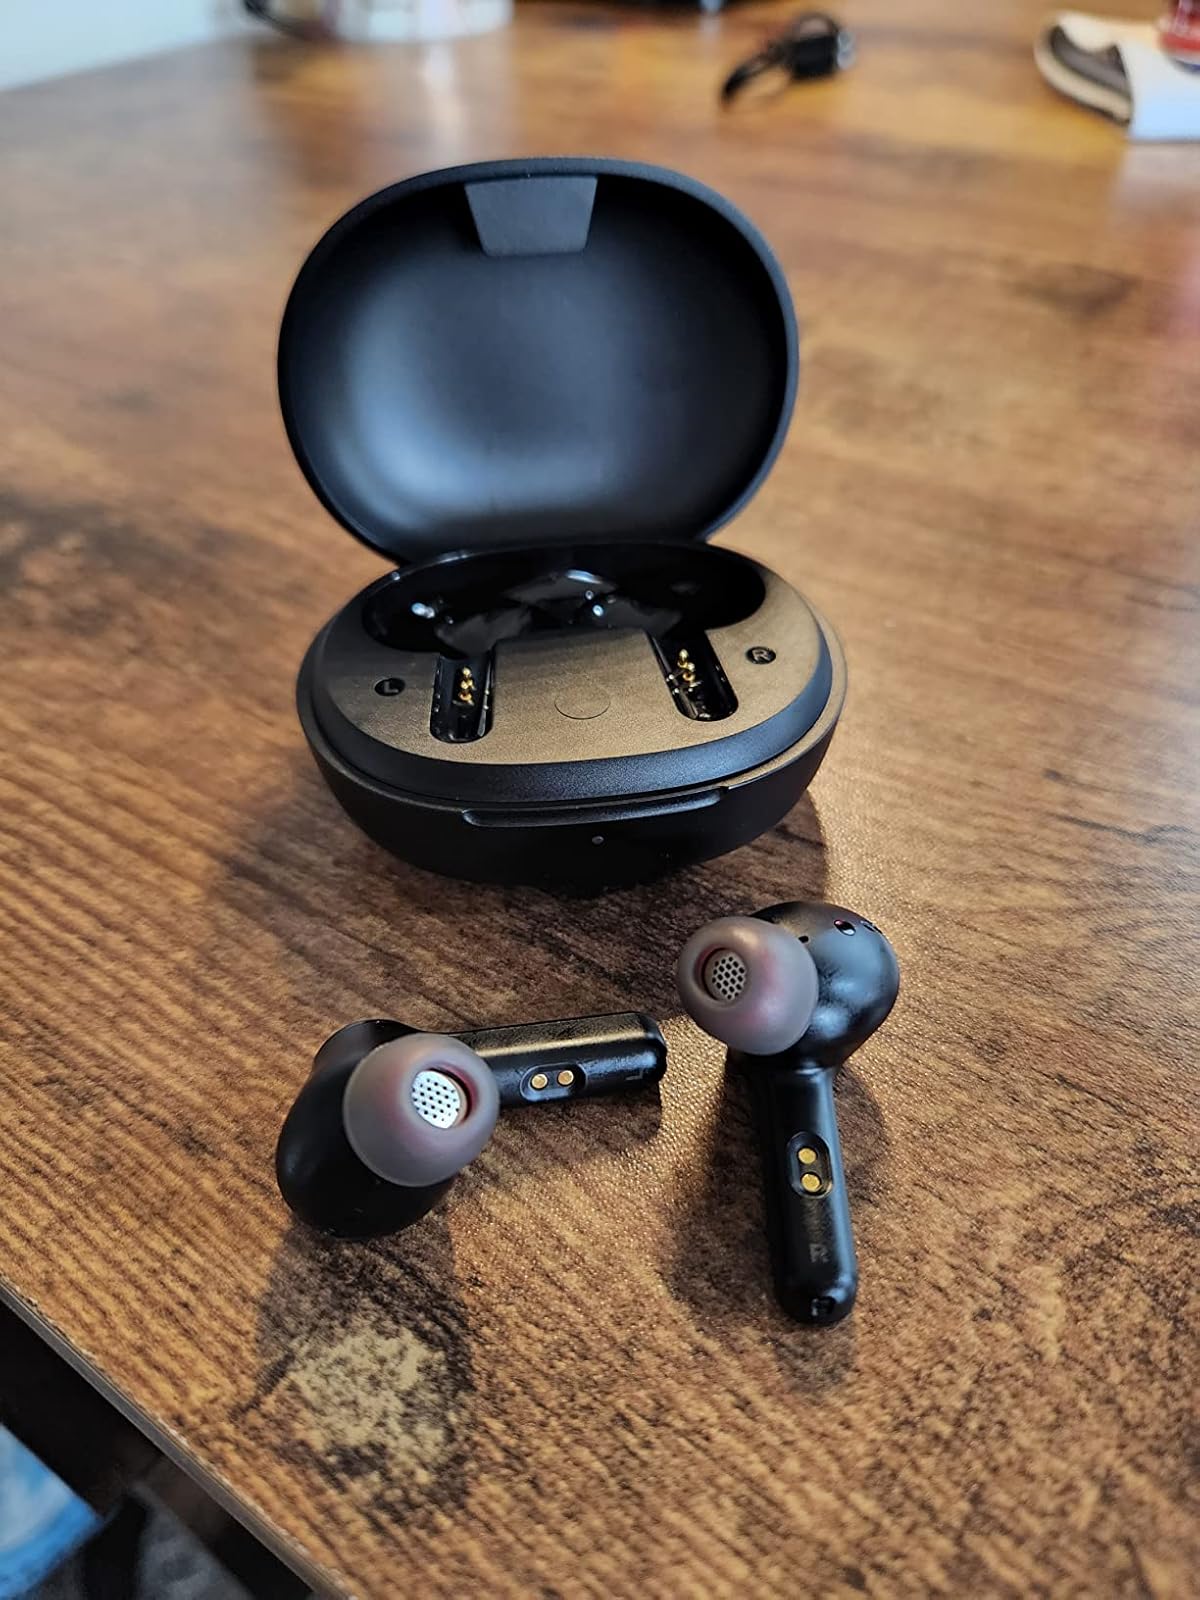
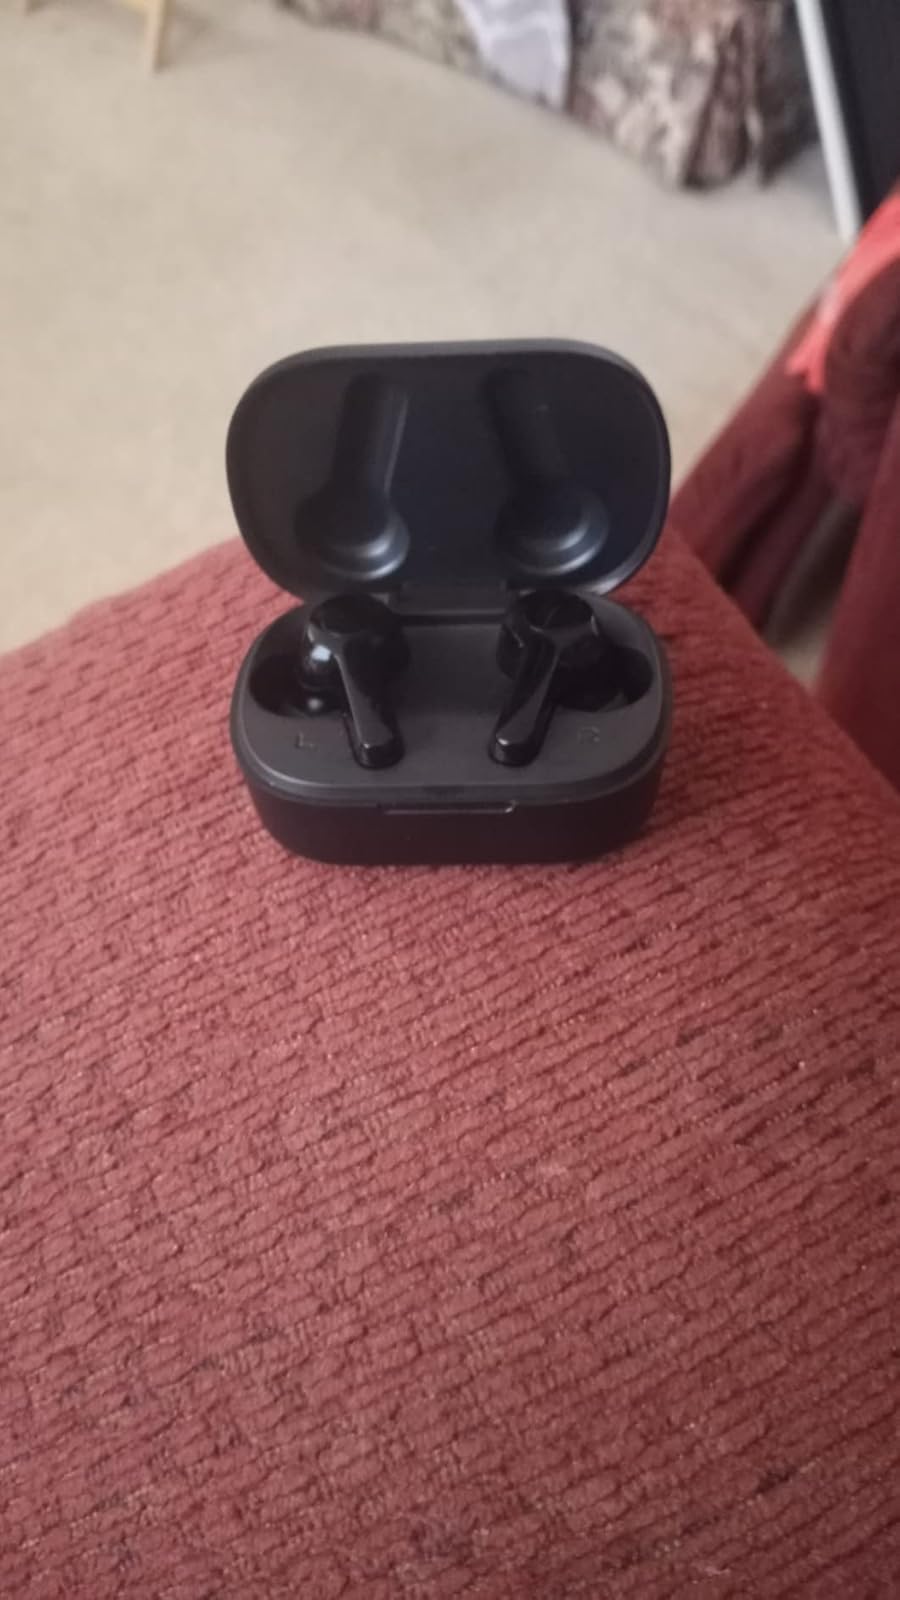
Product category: earbuds
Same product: no